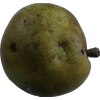
Label: pear